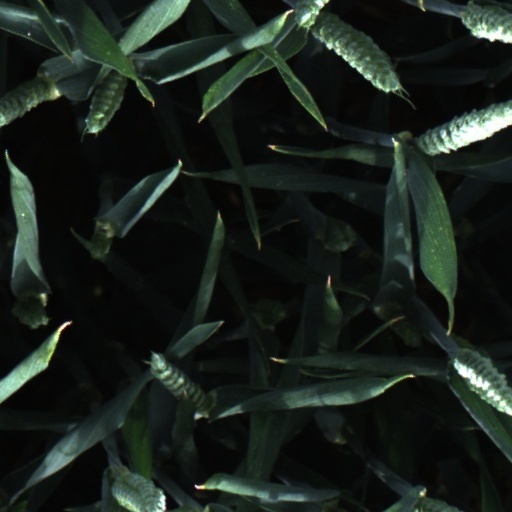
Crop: wheat